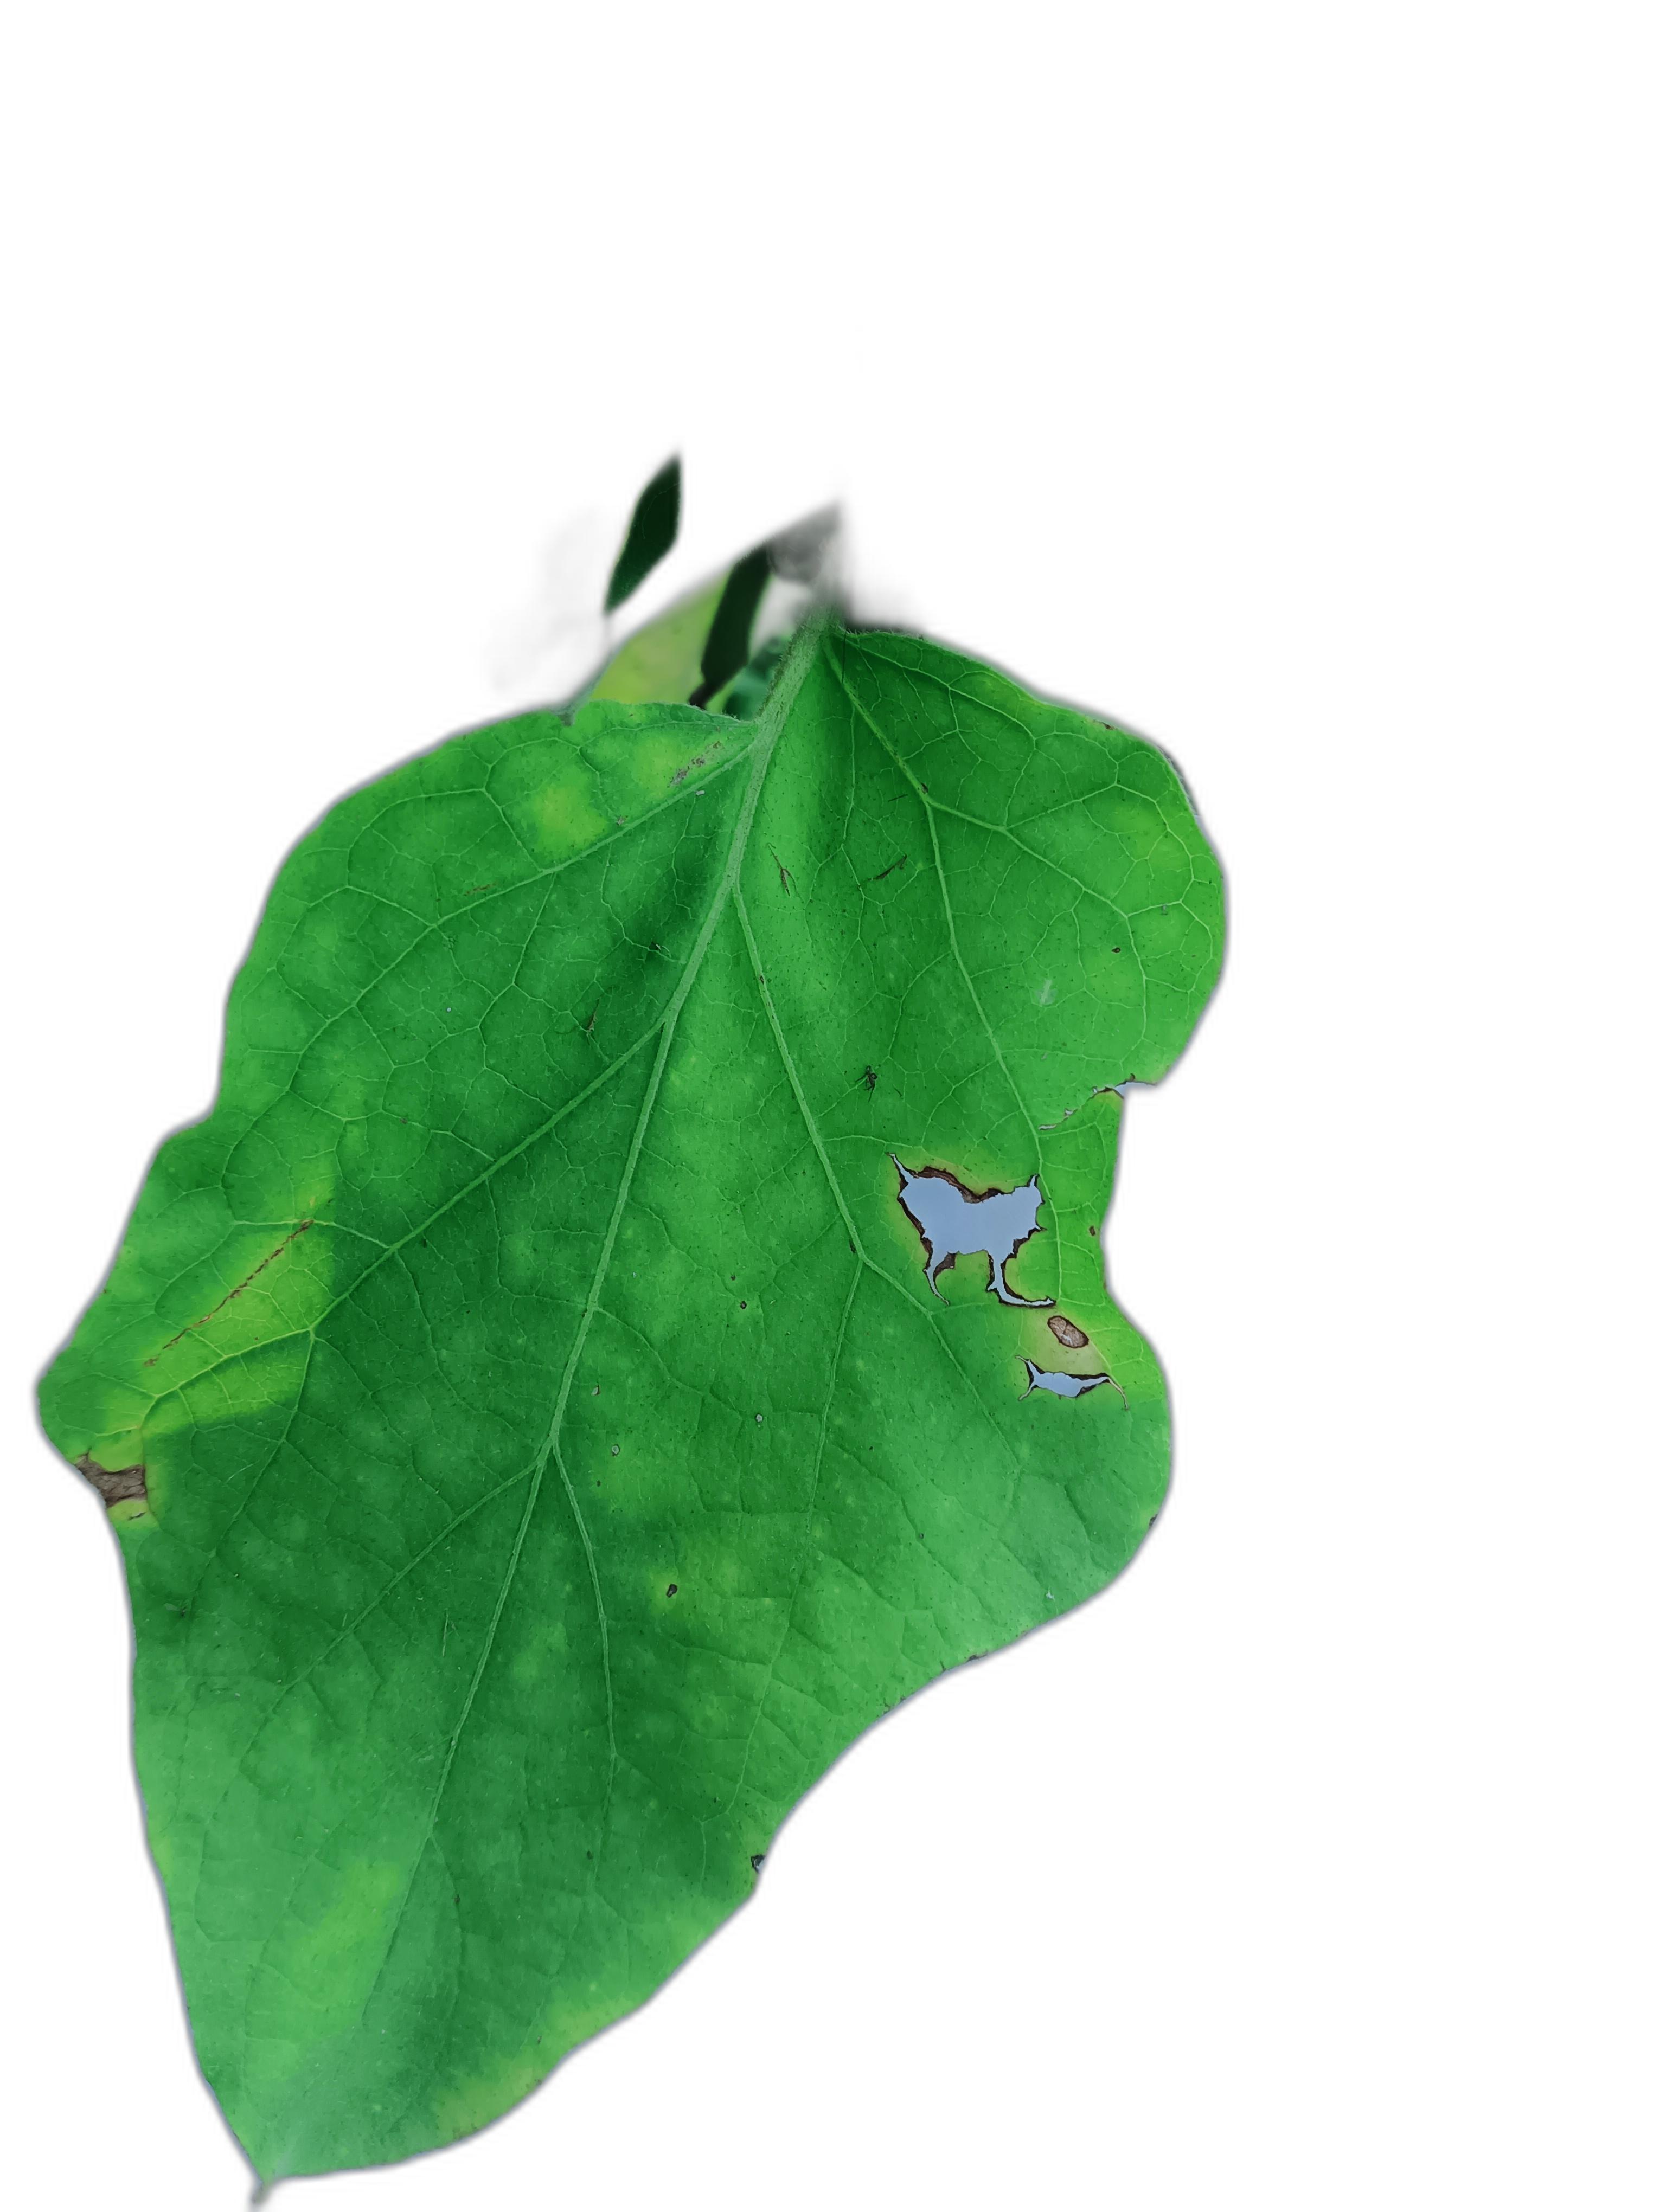
Label: Leaf Spot Disease